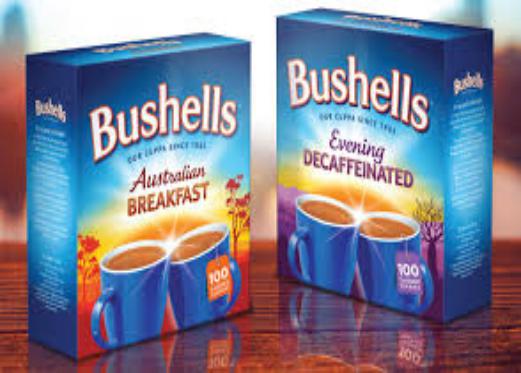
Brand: Bushells
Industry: Food